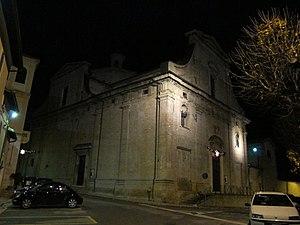
Claire de Montefalco est une religieuse augustine italienne. Un siècle avant sa consœur, sainte Rita de Cascia, elle a développé une spiritualité de la Passion du Christ et vécu une expérience mystique de stigmatisation intérieure. Elle a été canonisée en 1881 par Léon XIII. Sa mémoire se célèbre le 17 août.